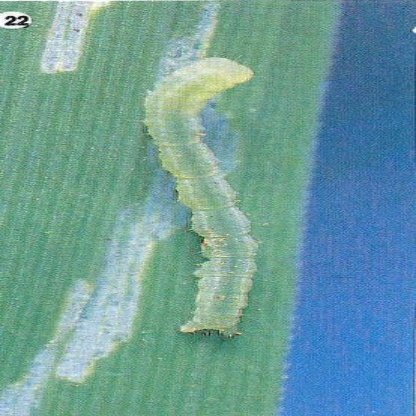
Nhãn: Sâu cuốn lá lớn ( Rice skipper)